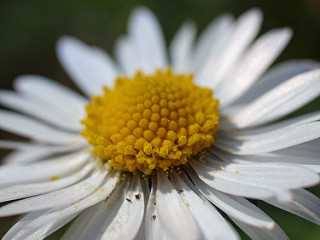
Flower: daisy